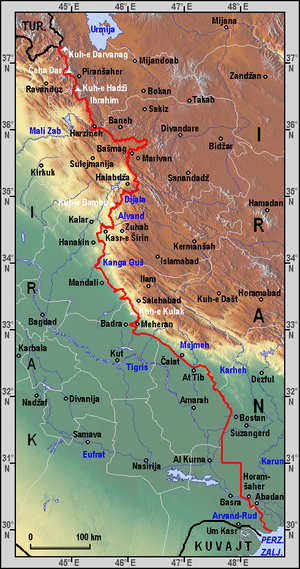
La frontière terrestre entre l'Iran et l'Irak est une frontière internationale longue de 1 458 kilomètres entre l'Irak et l'Iran. Bien qu'elle ait été déterminée pour la première fois en 1639, des contestations ont existé depuis de la part des deux parties, et particulièrement concernant la navigation sur les eaux du Chatt-el-Arab. La frontière actuelle date des accords d'Alger signés en 1975 et ratifiés en 1976.